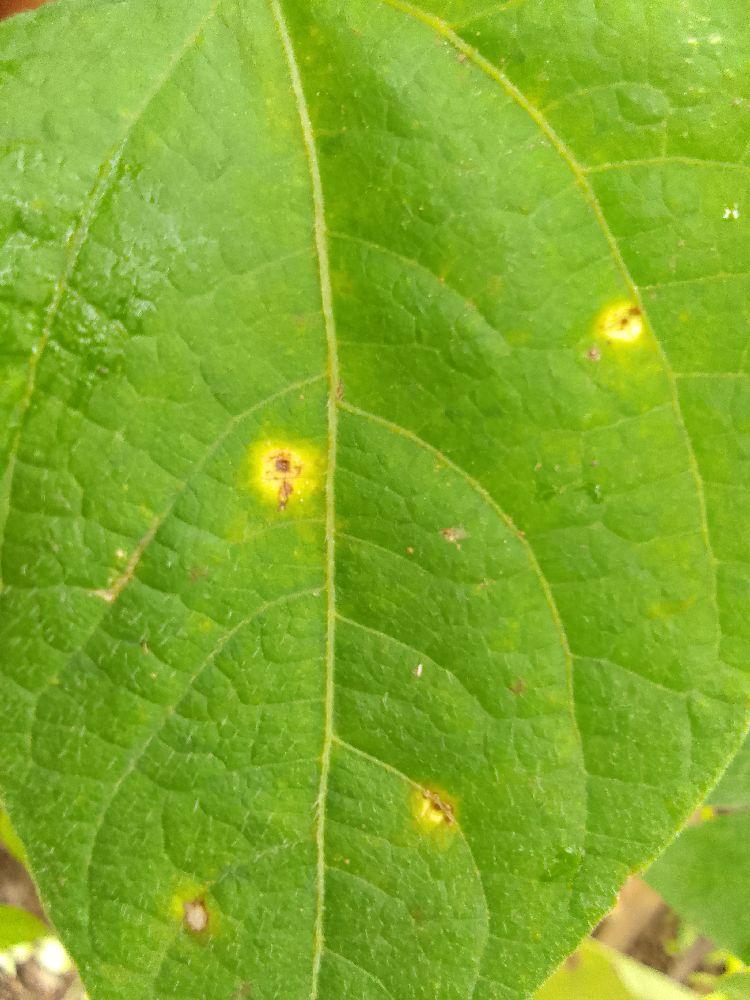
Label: rust